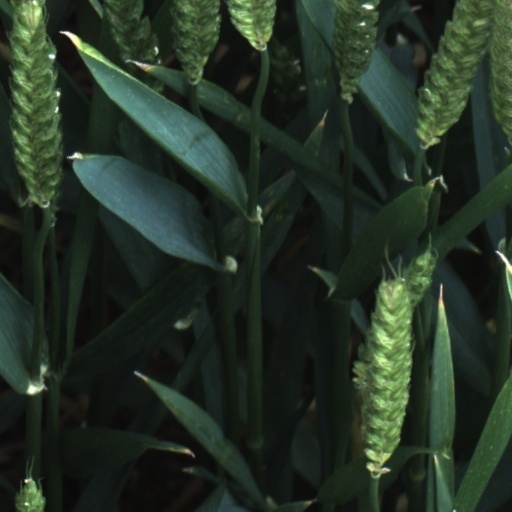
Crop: wheat